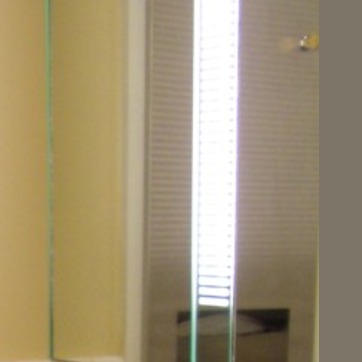
Material: mirror